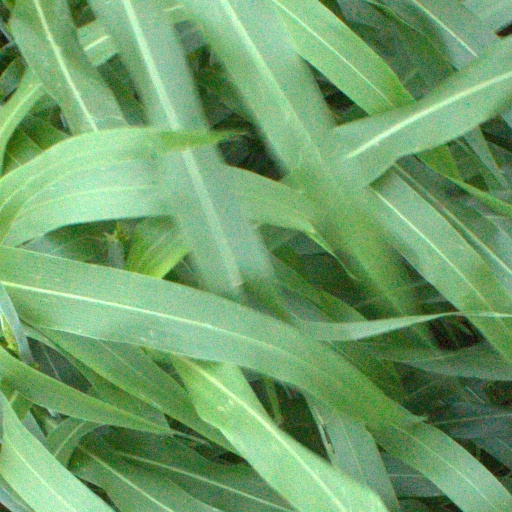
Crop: sorghum